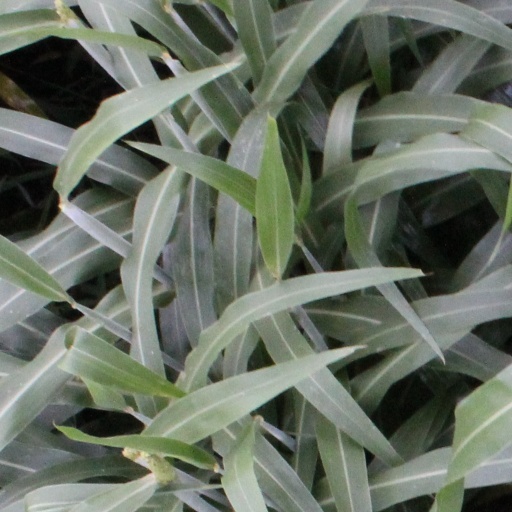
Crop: sorghum